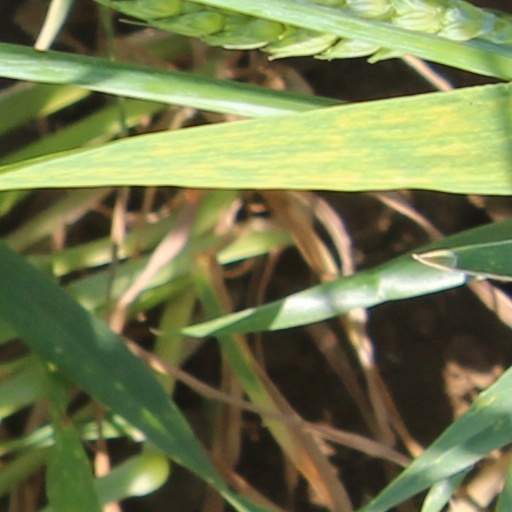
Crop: wheat